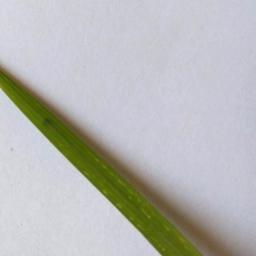
Label: Rice___Healthy